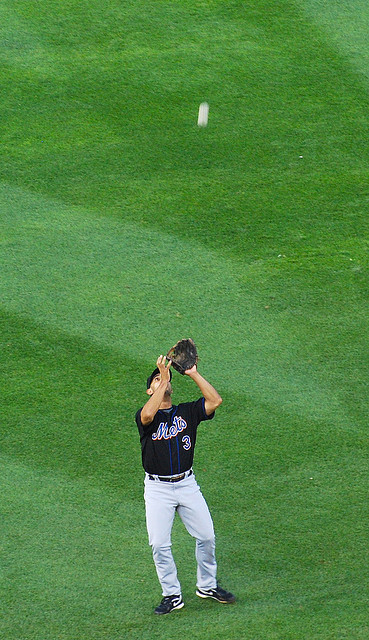
một người đàn ông đang chơi bóng chày ở trên sân